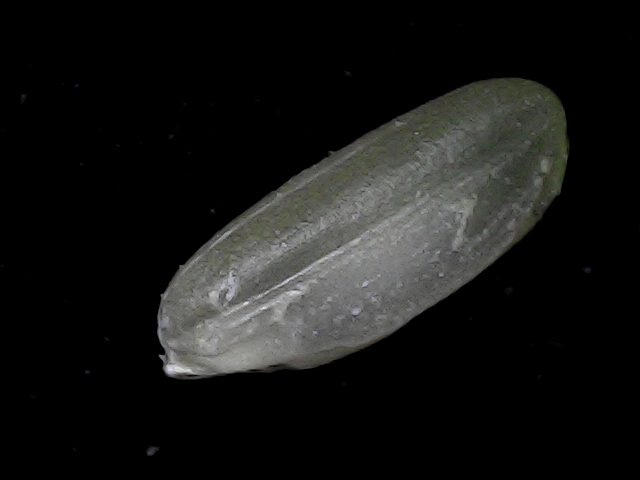
Rice variety: BD79